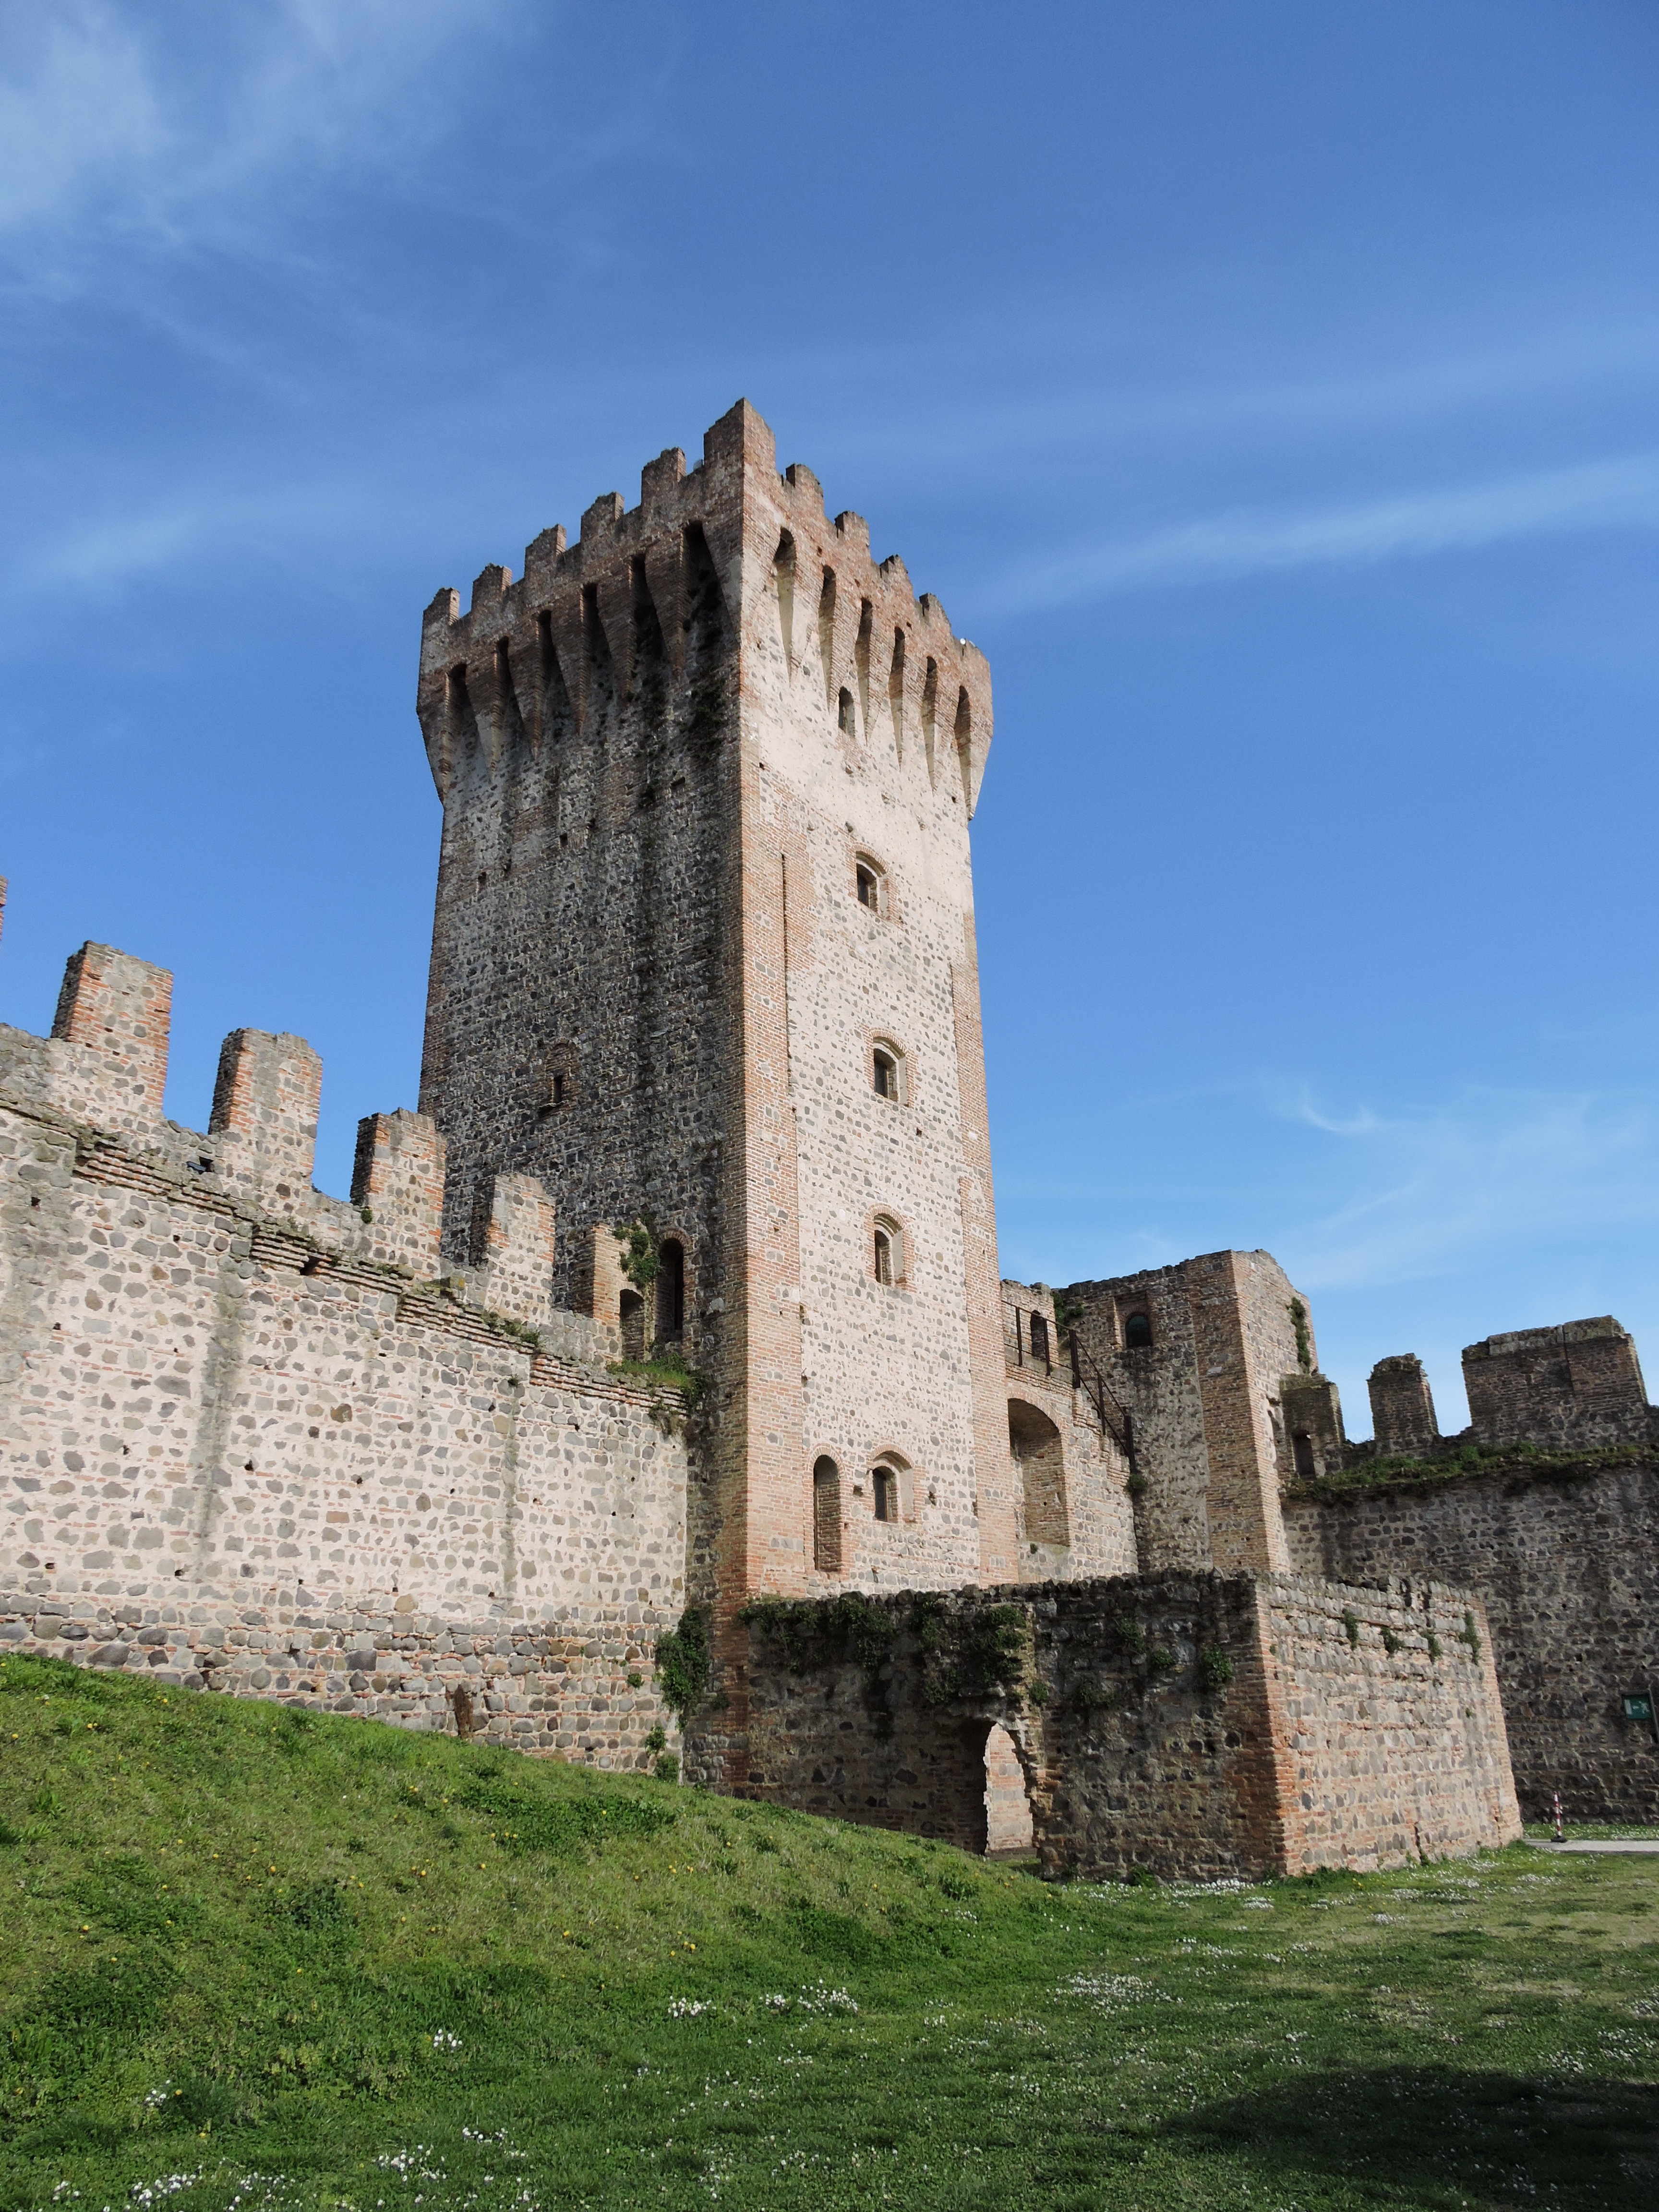
sky, building, chateau, green, castle, italy, fortification, medieval, ruins, monastery, walls, torre, middle ages, archaeological site, este, historic site, ancient history